Surian MRT station

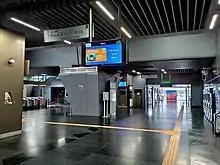
Enter the concourse from Entrance A.

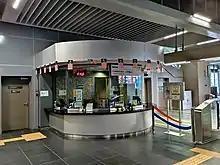
Customer service office.

The station adopts the standard elevated station design for the MRT Kajang Line, with two side platforms above the concourse level. The station is located directly above Persiaran Surian, with its supporting columns sited along the median of the road.